Ahmad Saatchian

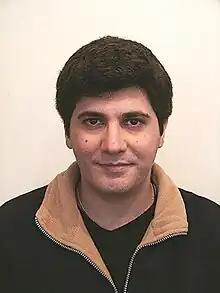
Ahmad Saatchian

Ahmad Saatchian (born October 3, 1972) is an Iranian theatre, television, and film actor, as well as a member of the barg group theater